Temptation (1936 film)

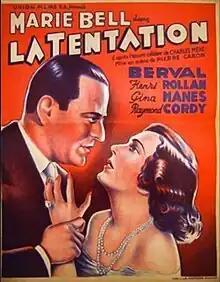

Temptation (French: La Tentation) is a 1936 French drama film directed by Pierre Caron and starring Marie Bell, Antonin Berval and Gina Manès. It was based on a 1924 stage play of the same title by Charles Méré. The film's sets were designed by the art director Jean Douarinou.